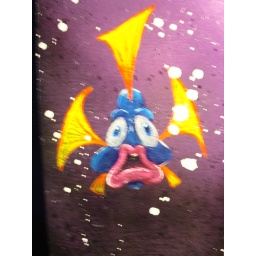
fish in water